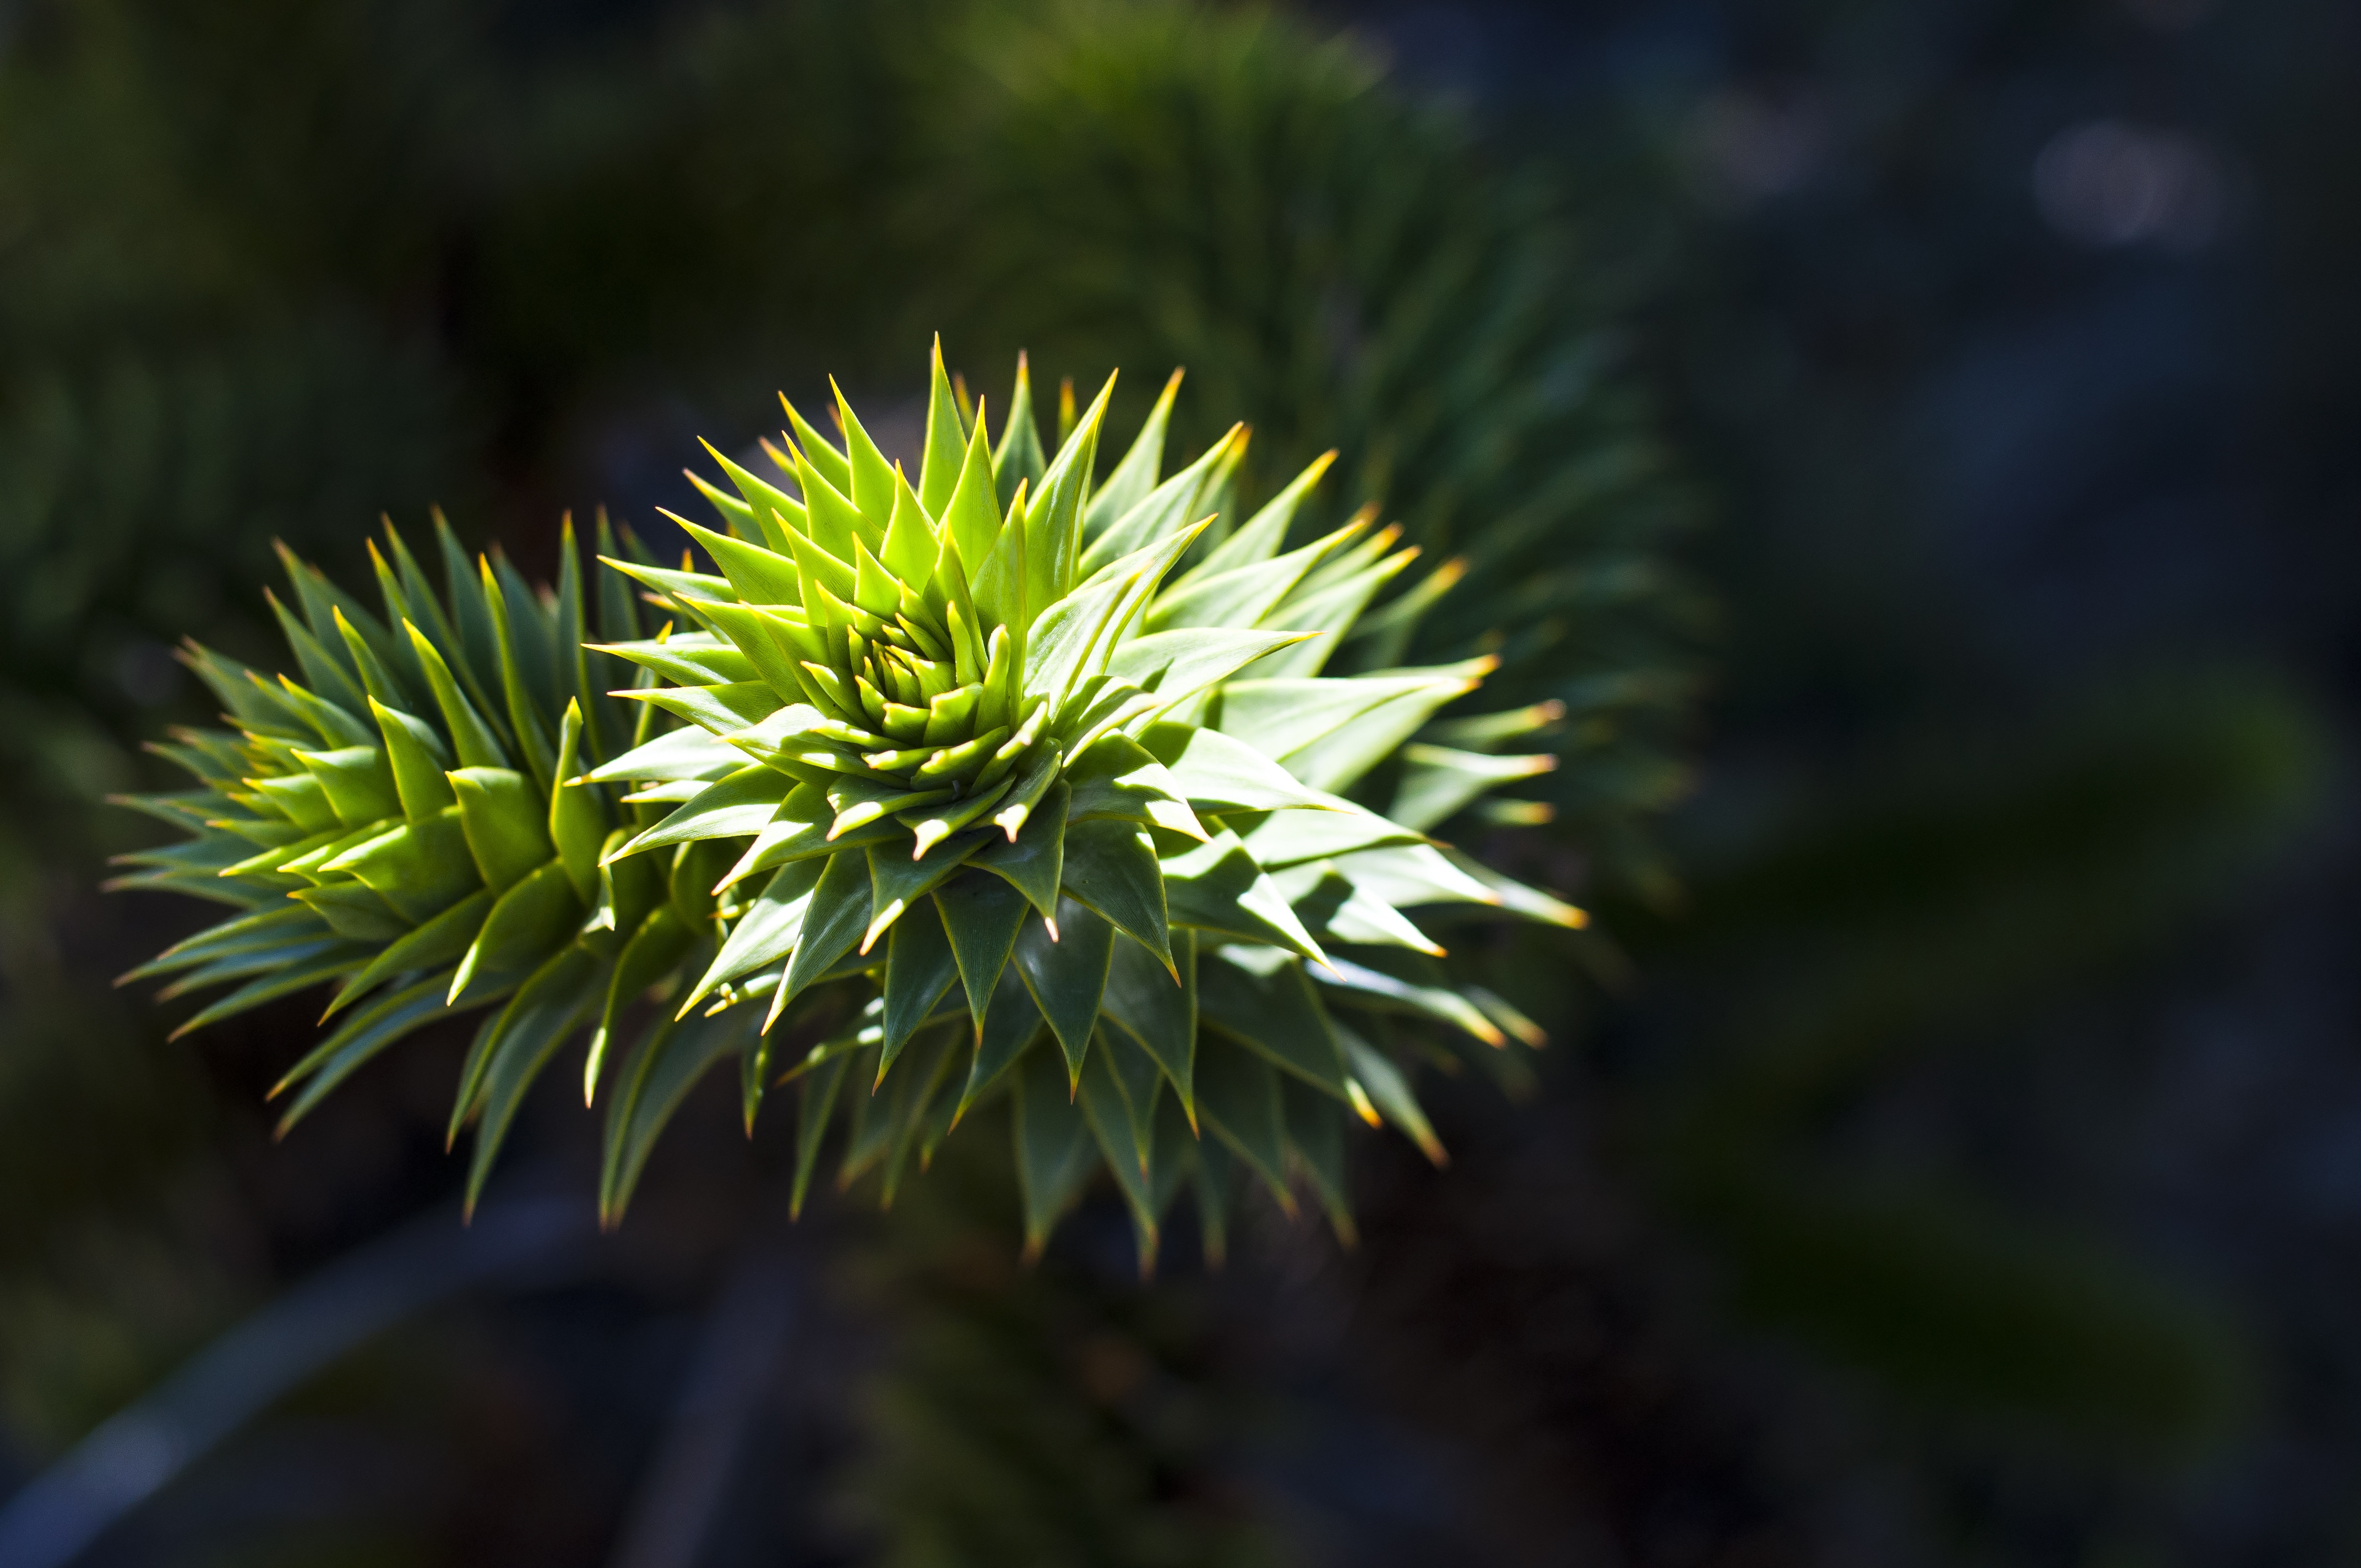
tree, nature, branch, plant, sunlight, leaf, flower, green, volcano, botany, flora, chile, wildflower, close up, bud, macro photography, flowering plant, daisy family, plant stem, woody plant, land plant, thorns spines and prickles, araucania, lanin